Song Yuren

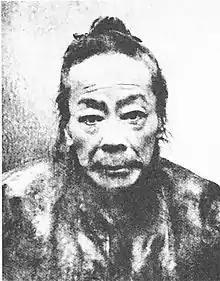

Song Yuren (Chinese: 宋育仁; 1857-1931), word name Ziyun and Daofu, from Fushun, Sichuan, was Qing Dynasty Jinshi and early period positive reformist philosopher of China.